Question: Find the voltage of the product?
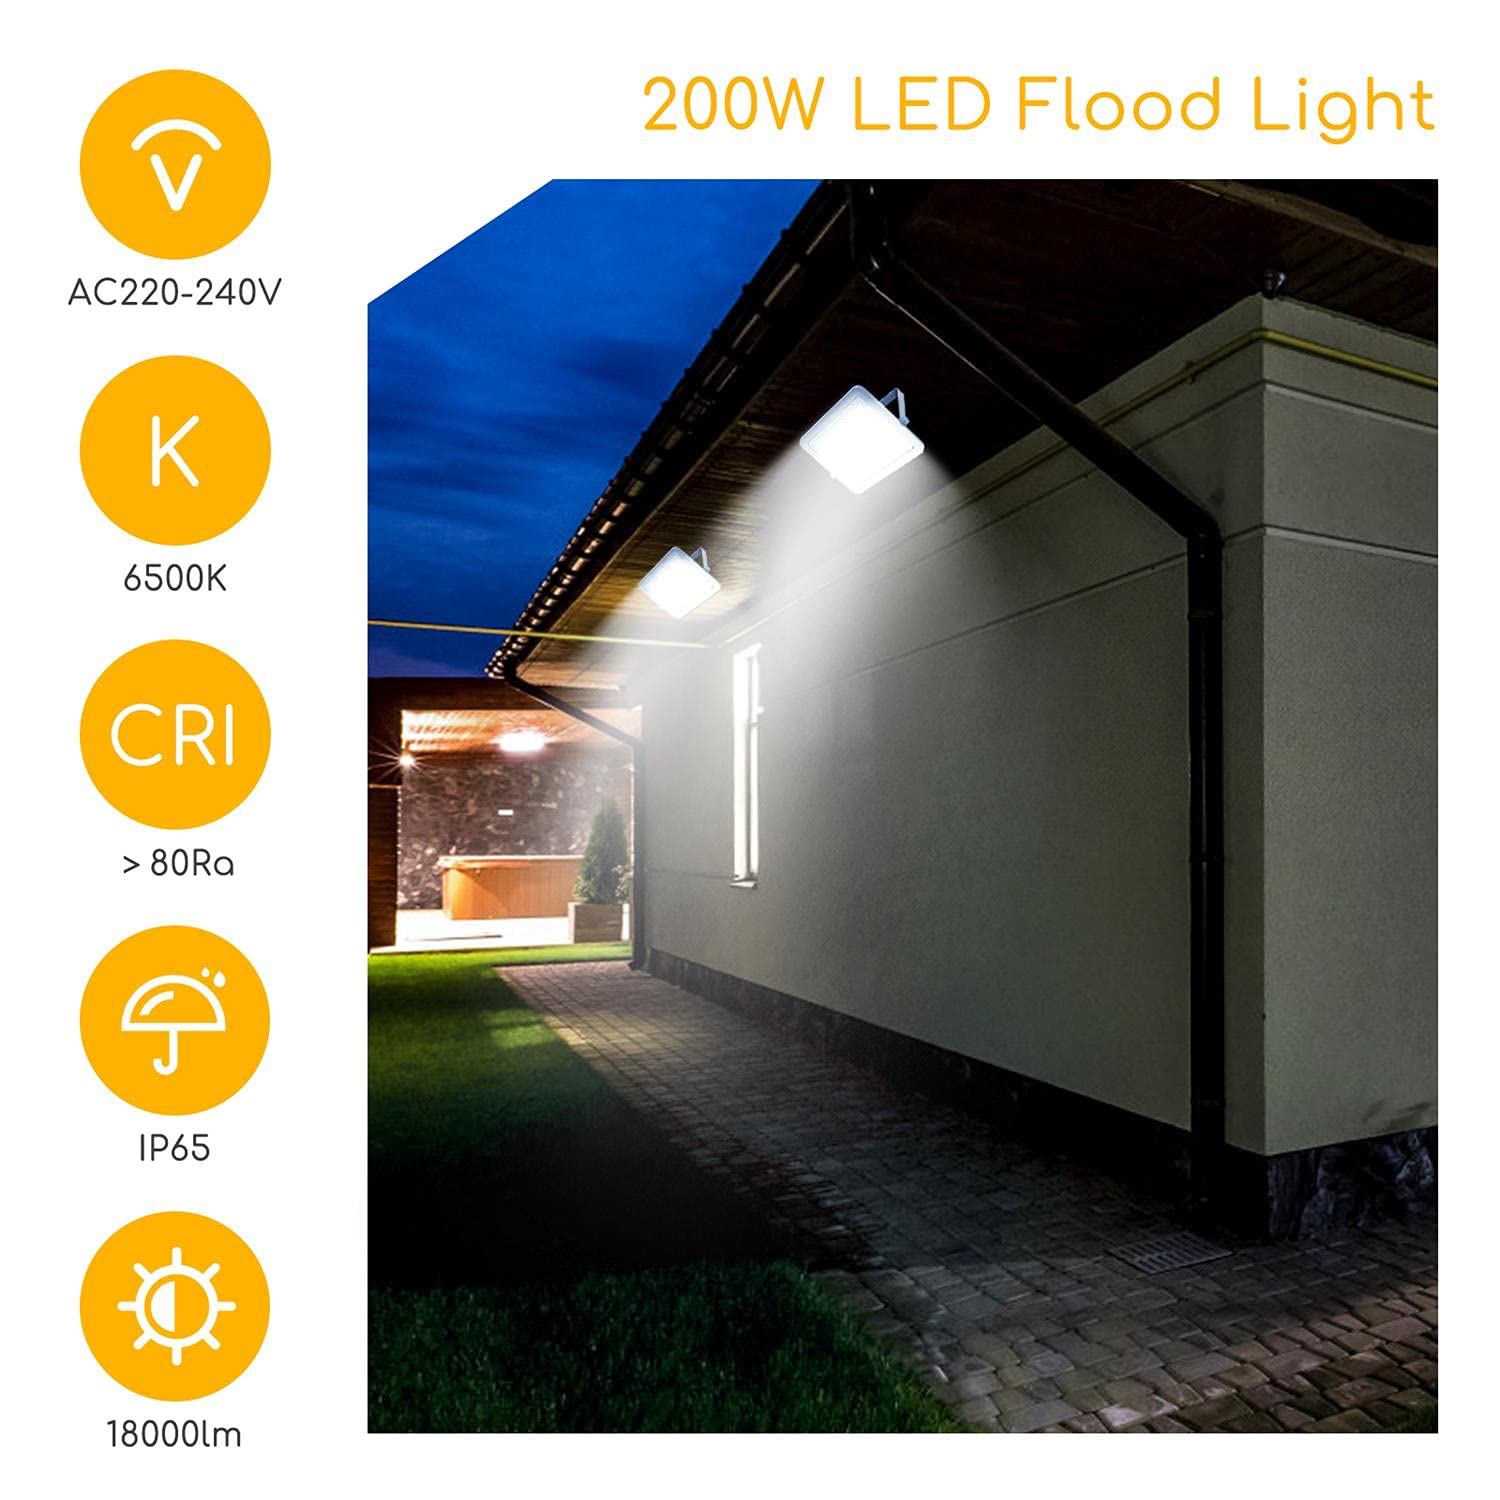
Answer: [220.0, 240.0] volt